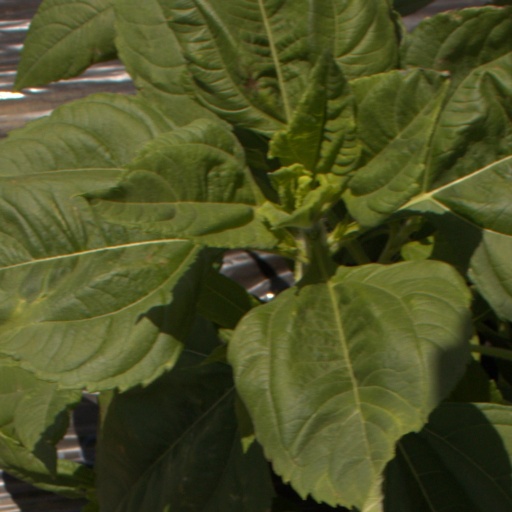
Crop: Jerusalem artichoke